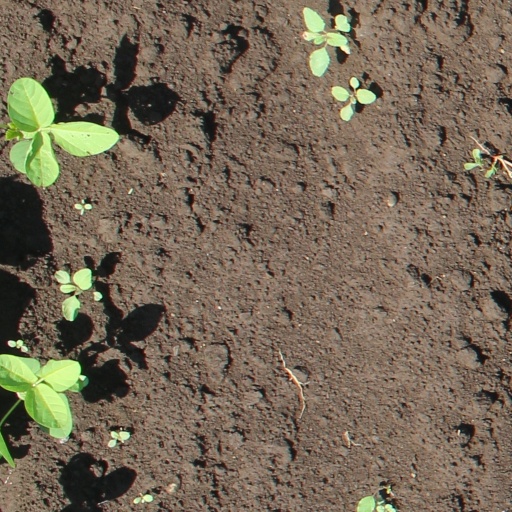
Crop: soybean